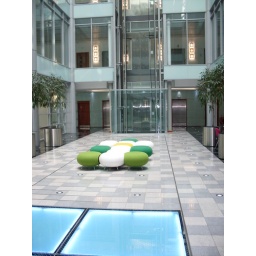
Emergency exit signs installed in Waverley Gate office development, Edinburgh